George Clooney

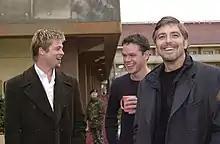
Brad Pitt, Matt Damon and Clooney in 2001 promoting "Ocean's Eleven" in Turkey

After leaving "ER", Clooney starred in commercially successful films including Wolfgang Petersen's disaster film "The Perfect Storm" (2000) which was a box office success. The same year he starred in the Coen brothers adventure comedy "O Brother, Where Art Thou?" (2000) alongside John Turturro, Tim Blake Nelson and John Goodman. The film, a modern satire, is loosely based on Homer's epic Greek poem the "Odyssey" and the Preston Sturges 1941 classic film "Sullivan's Travels". This film is set in 1937 rural Mississippi during the Great Depression. He plays escaped convict Ulysses Everett McGill. He received a Golden Globe Award for Best Actor – Motion Picture Musical or Comedy nomination for his performance. "Variety" critic Todd McCarthy compared Clooney to Clark Gable, writing: "Not for the first time recalling Clark Gable in his looks and line delivery, Clooney clearly delights in embellishing Everett's vanity and in delivering the Coens' carefully calibrated, high-toned dialogue".